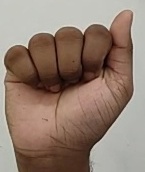
ASL sign: A